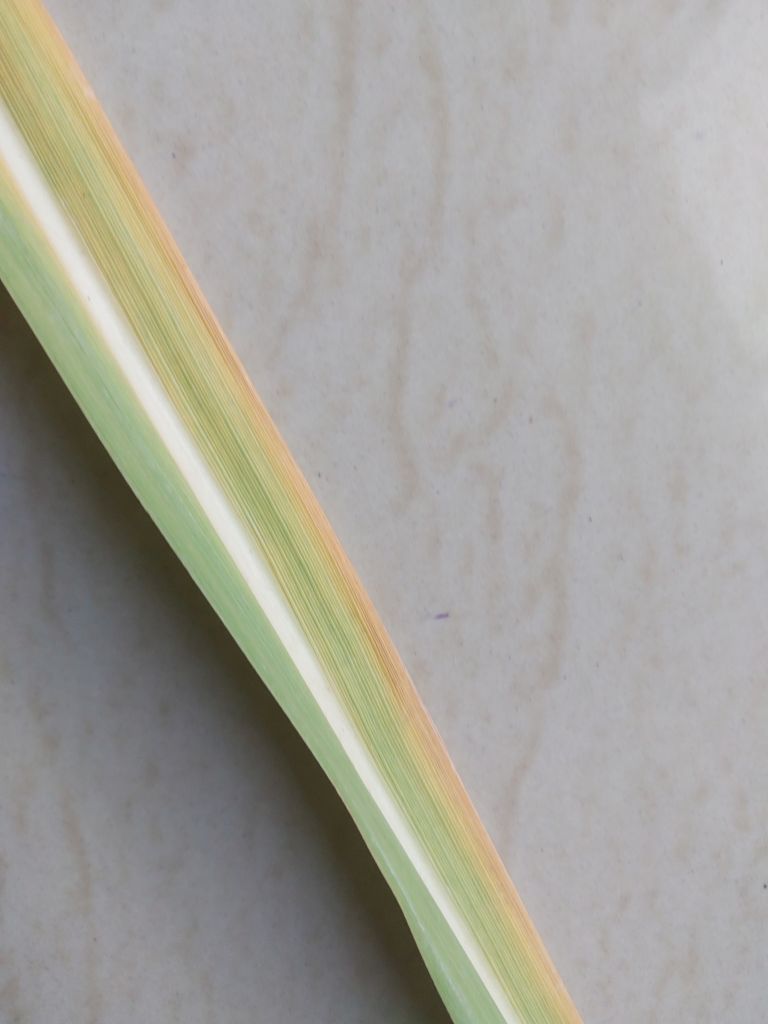
Label: Yellow Leaf